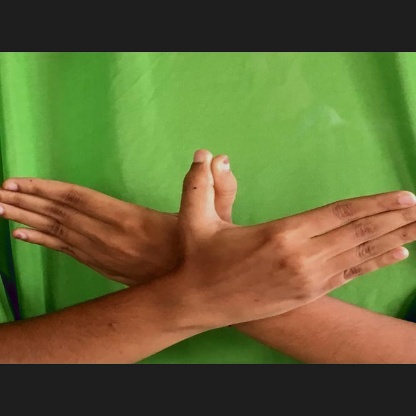
Mudra: Garuda